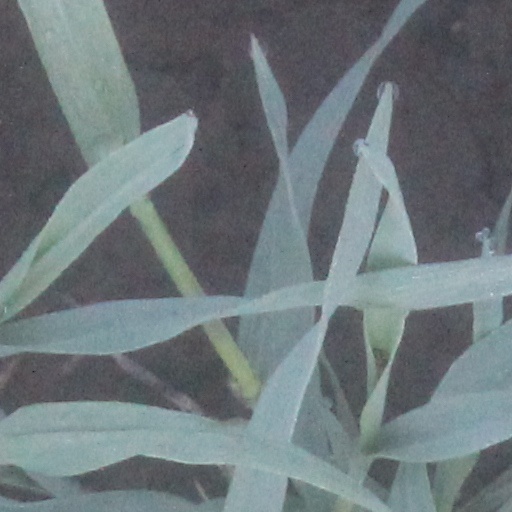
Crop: wheat